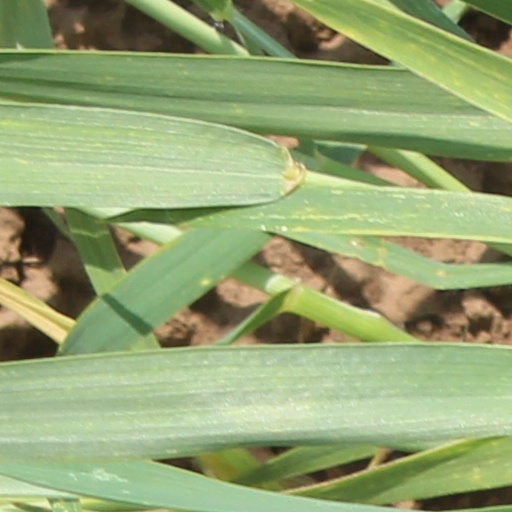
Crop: wheat